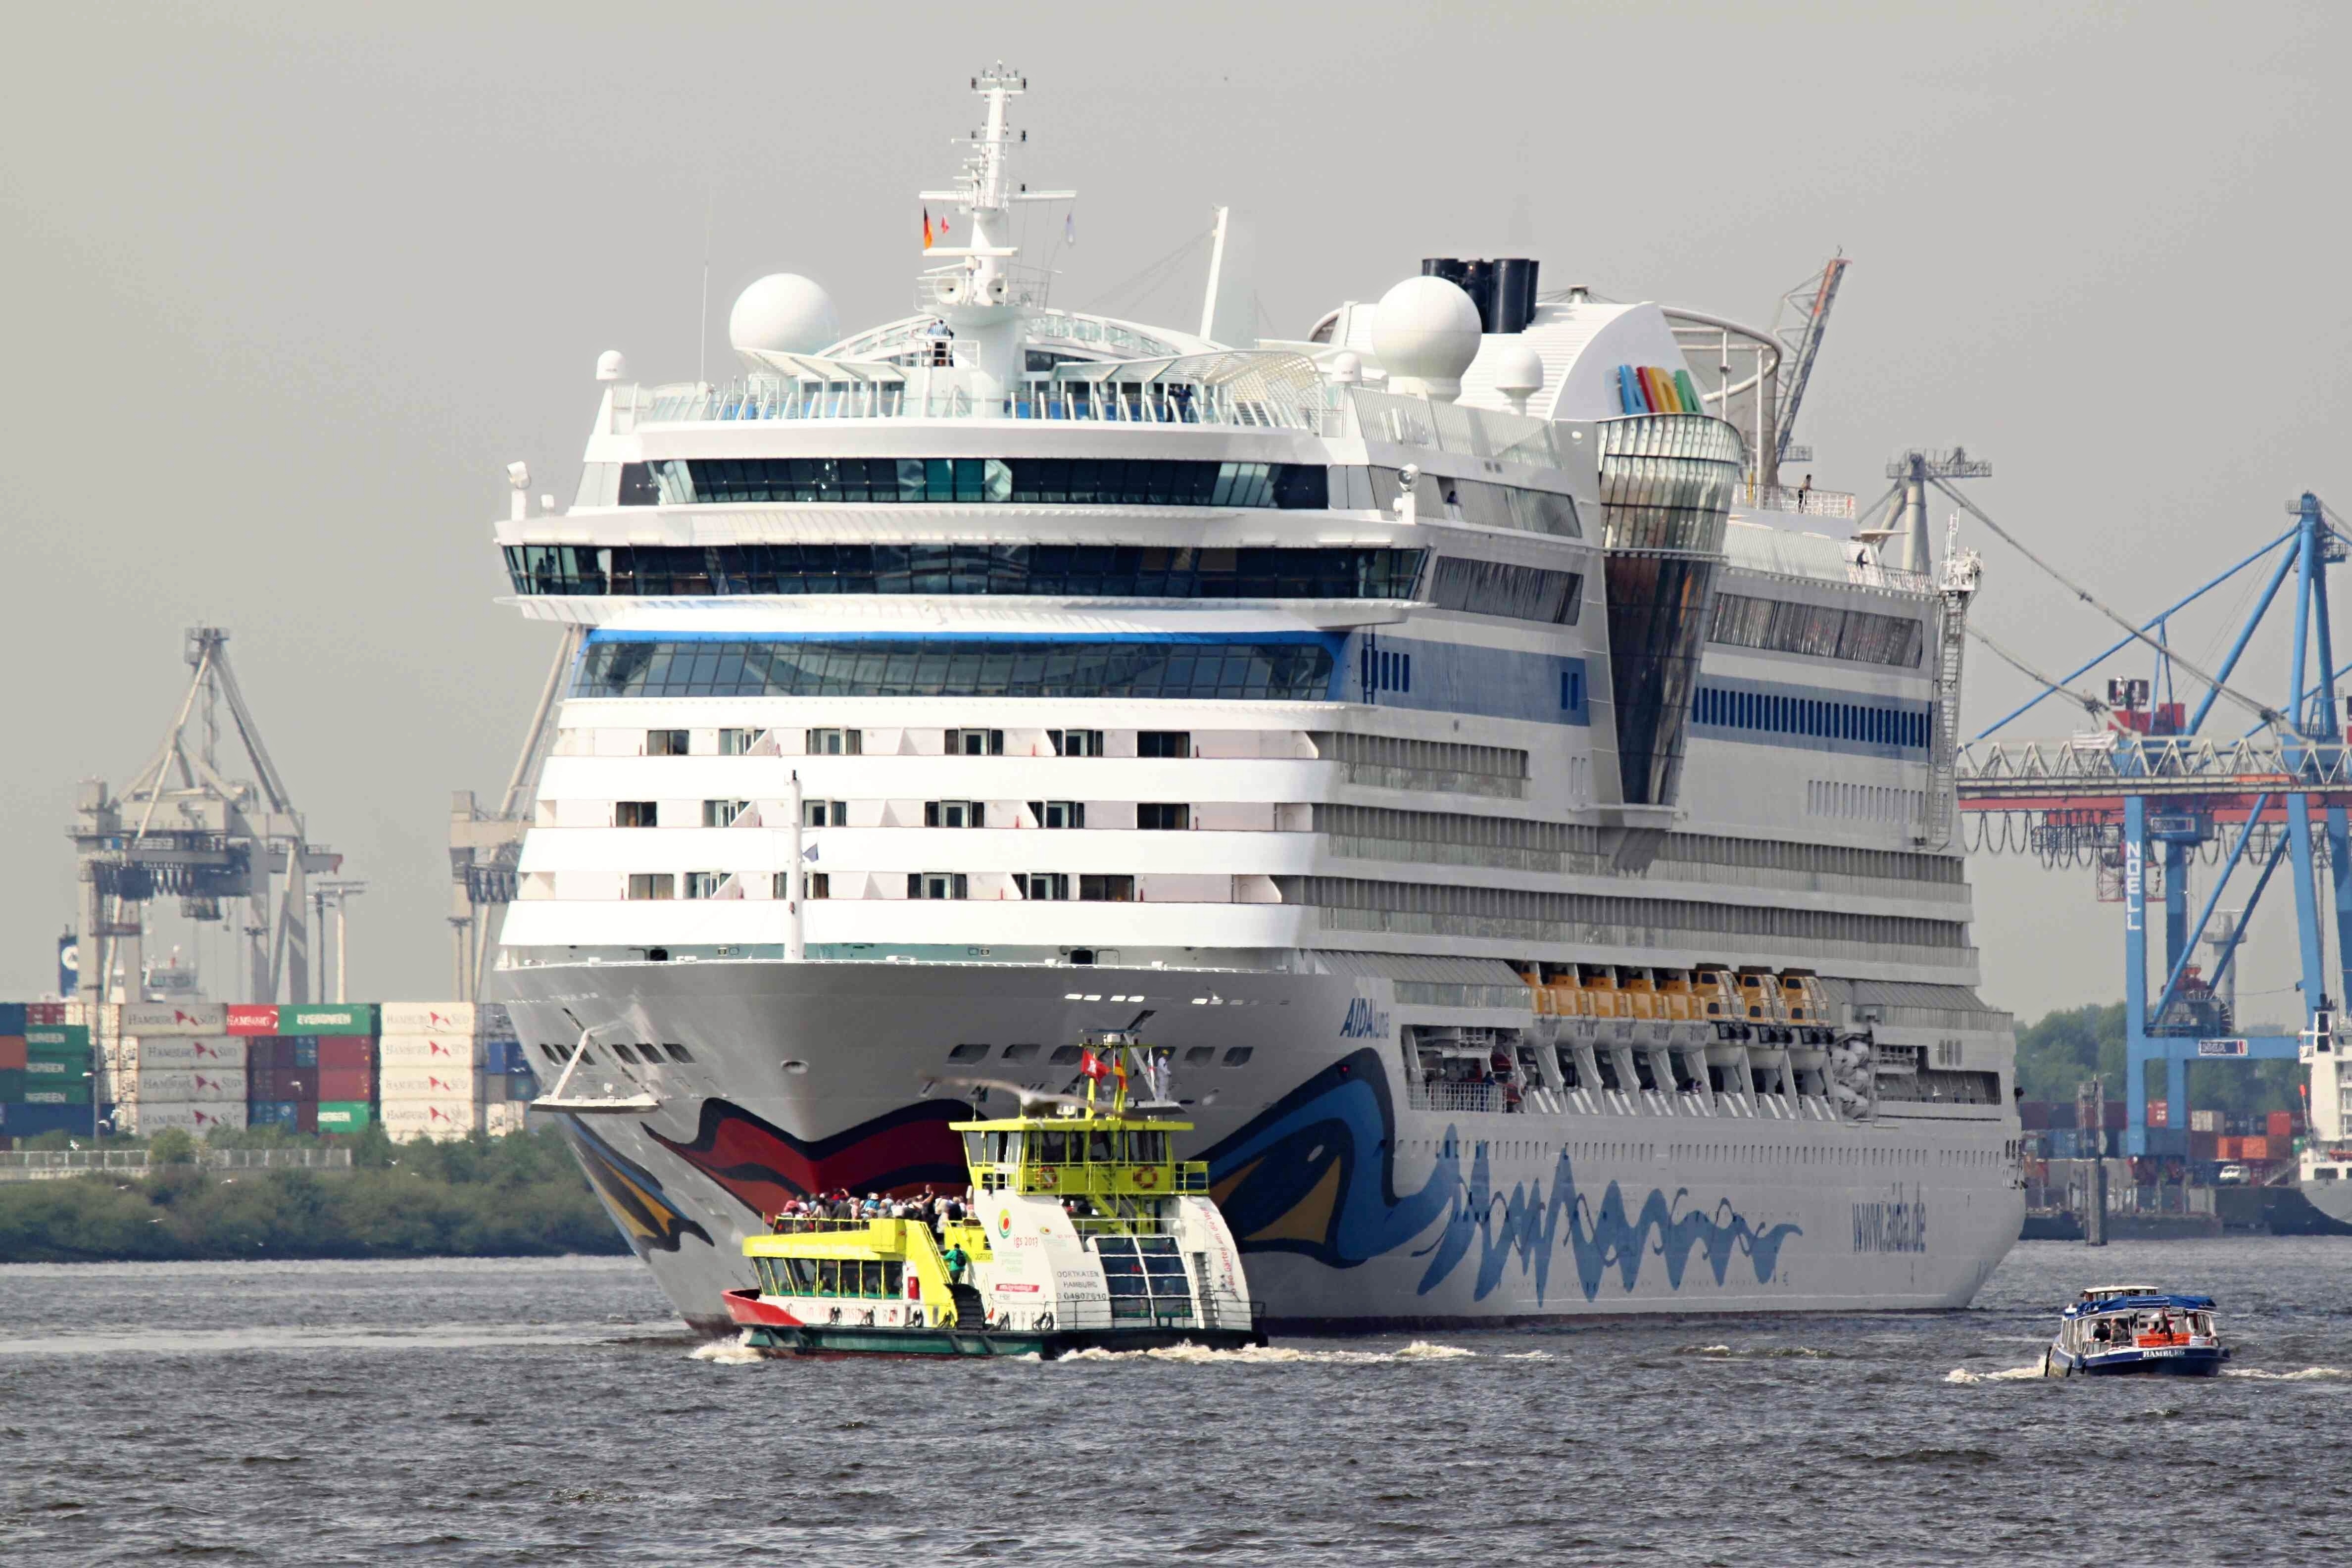
sea, water, ocean, dock, sky, pier, ship, travel, boot, vehicle, holiday, port, cruise, ferry, boats, watercraft, cruise ship, elbe, hamburg, motor ship, passenger ship, landungsbr cken, driving cruise ship, freight transport, ocean liner, aida, altona